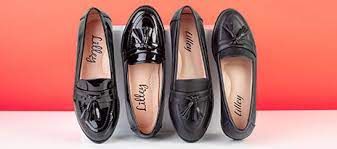
Label: Clog